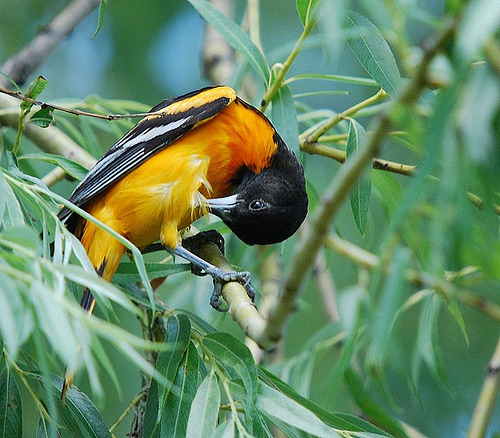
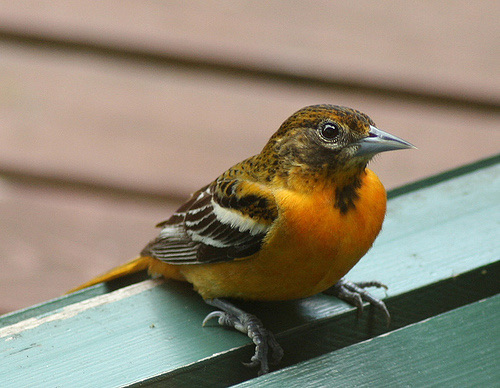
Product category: misc
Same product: yes